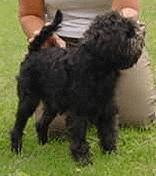
affenpinscher